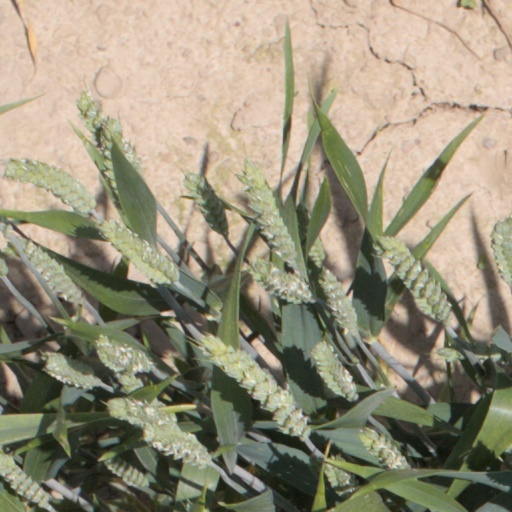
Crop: wheat